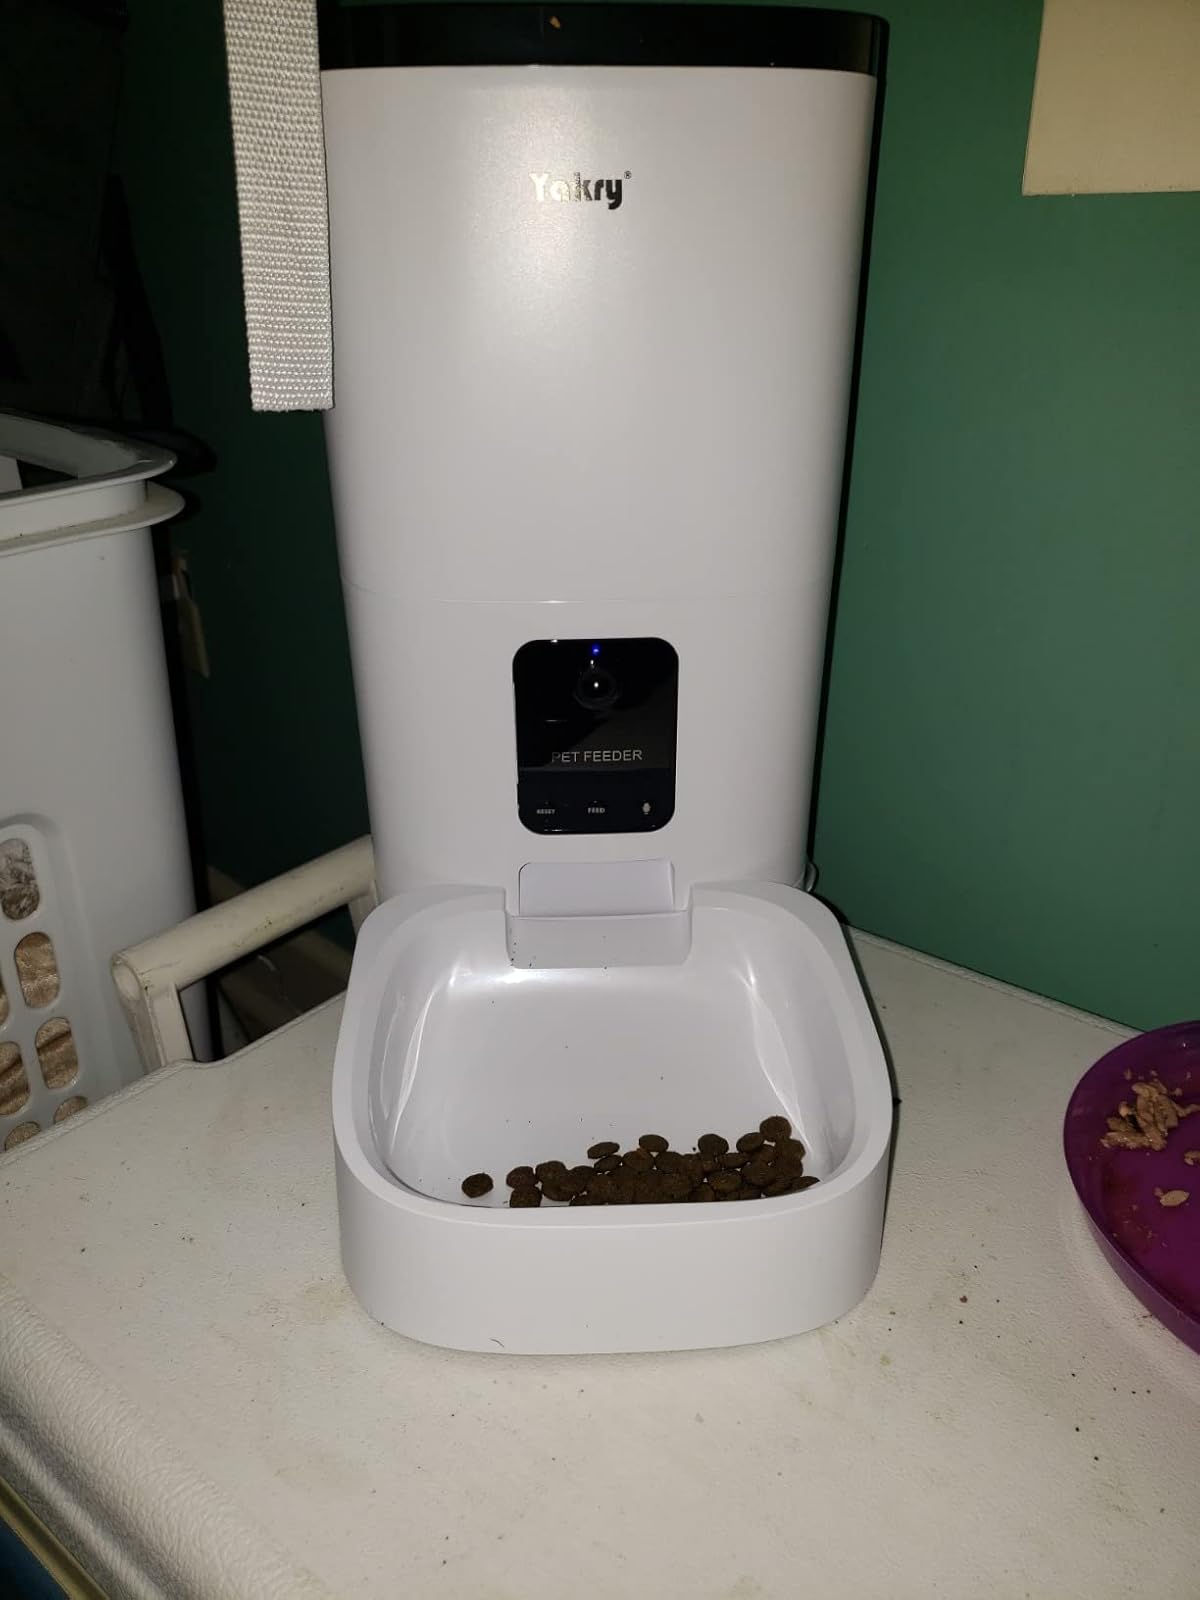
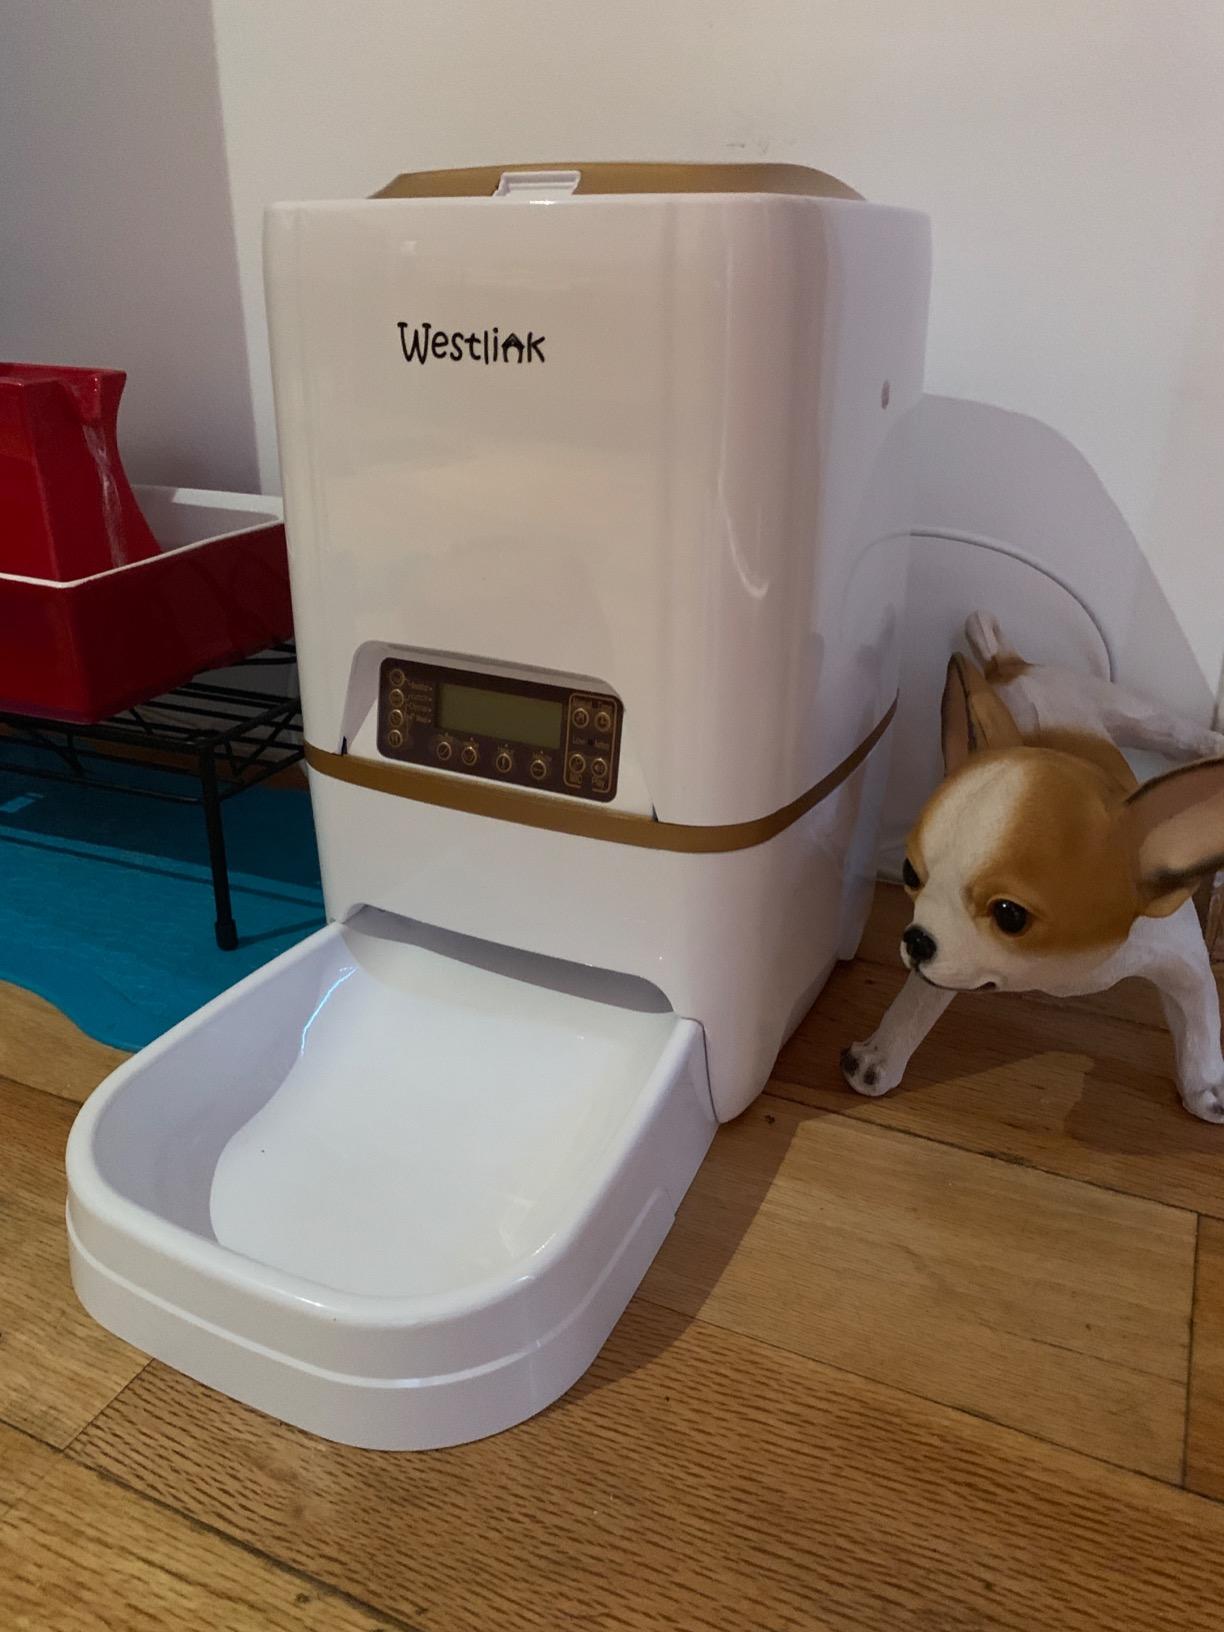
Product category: items_feeder
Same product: no